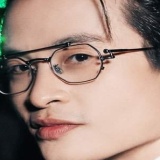
ca sĩ Hà Anh Tuấn